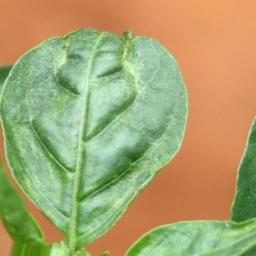
Label: mites_and_trips